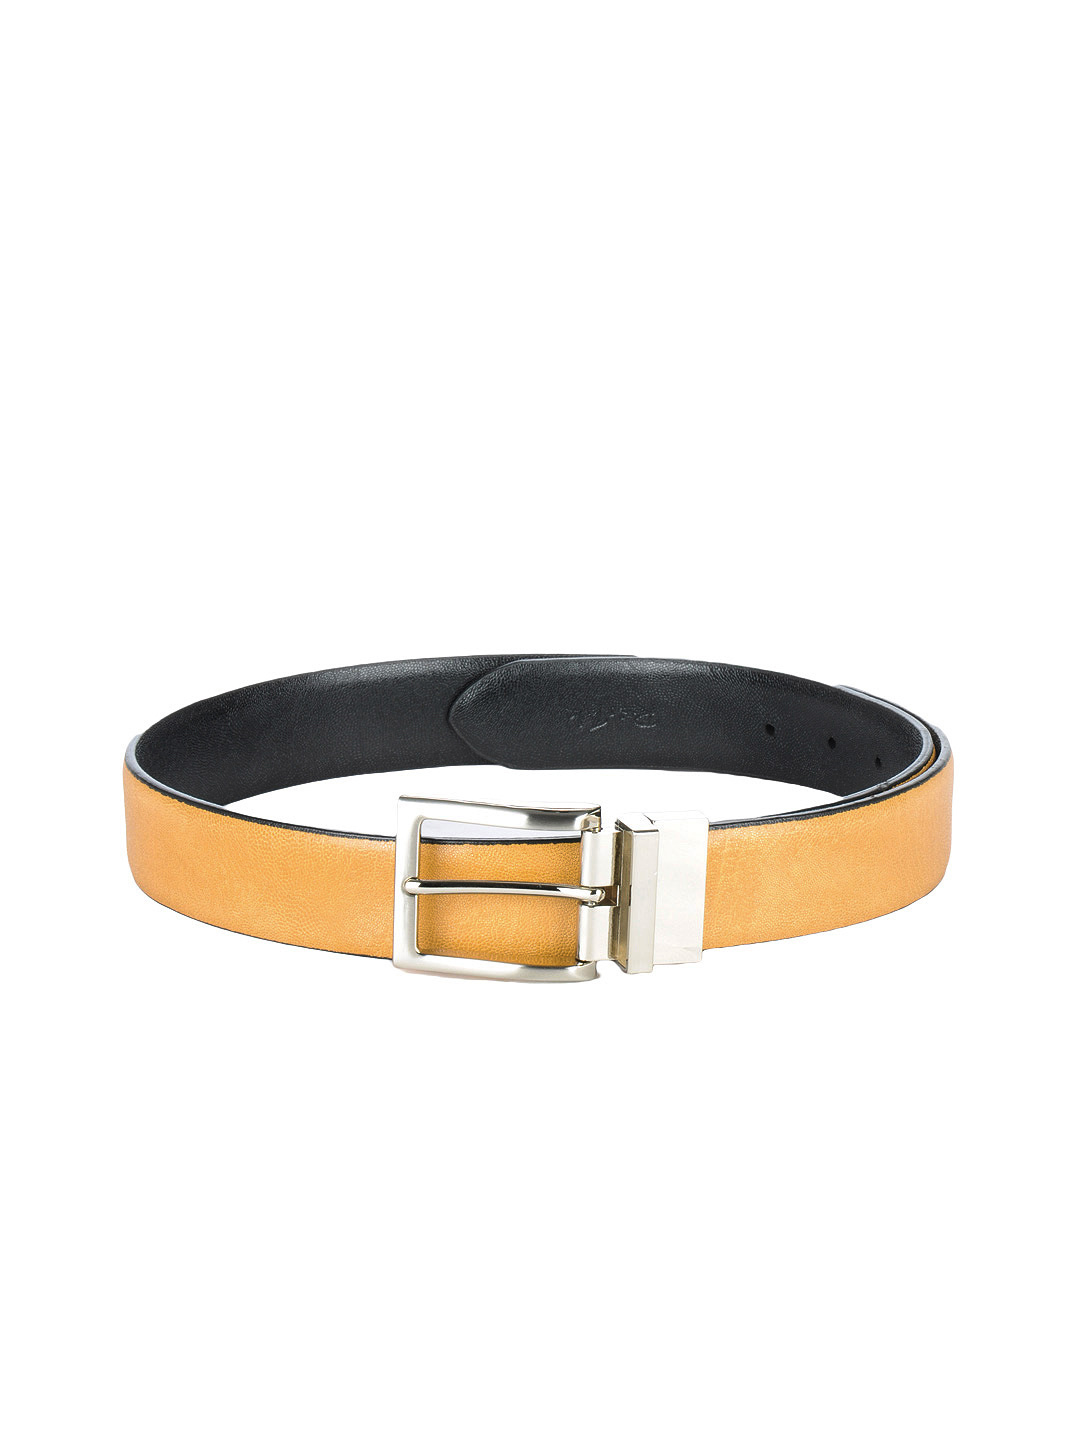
Reid & Taylor Men Black & Brown Reversible Belt
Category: Accessories / Belts / Belts
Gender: Men
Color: Black
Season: Summer 2012
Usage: Formal